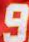
Number: 9